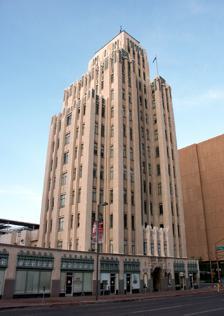
Building: Luhrs Tower
Country: United States of America
Year built: 1929
Art Deco building in Phoenix, Arizona Luhrs Tower is an Art Deco skyscraper office building in Downtown Phoenix , Arizona . It is located at the southeast corner of First Avenue and Jefferson Street, on the south side of the former Patriots Square Park . Luhrs Tower Art Deco style Luhrs Tower in Phoenix, Arizona. General information Architectural style Art Deco Location Phoenix, Arizona Address 45 West Jefferson Street Groundbreaking March 25, 1929 Completed December 1929 Cost $400,000 Height 185 ft (56 m) Technical details Floor count 14 Lifts/elevators 2 Design and construction Architect(s) Trost & Trost Developer George Luhrs Jr. Main contractor A. F. Wasielewski Company Architecture The building was built in 1929 by George Luhrs Jr., a prominent local Phoenix native, Stanford Law School graduate, World War I US Army 2nd Lt., businessman, and son of George Luhrs Sr., Phoenix City Councilman from 1881 to 1885. The tower reaches a height of 185 ft (56 m). Luhrs Tower has 14 stories, with symmetrical setbacks at the 8th and 11th floors. Luhrs Tower was designed in the Art Deco style by the architectural firm of Trost & Trost in El Paso , Texas. It bears a considerable resemblance to the firm's O. T. Bassett Tower located in El Paso. The design also features several elements of Eliel Saarinen's Tribune Tower design . A. F. Wasielewski Company of Phoenix was the general contractor. Popular culture The Luhrs Tower appeared in the background of a scene from the 1960 film Psycho in which the character Marion Crane (played by Janet Leigh ) crossed the street with the deposit she was supposed to make for her boss. See also Luhrs Building – built in 1924, adjacent to the Luhrs Tower . Art Deco architecture in Arizona Phoenix Historic Property Register List of historic properties in Phoenix Luhrs Tower entry facade. External links Emporis.com: Luhrs Tower [usurped] References Wikimedia Commons has media related to Luhrs Tower .